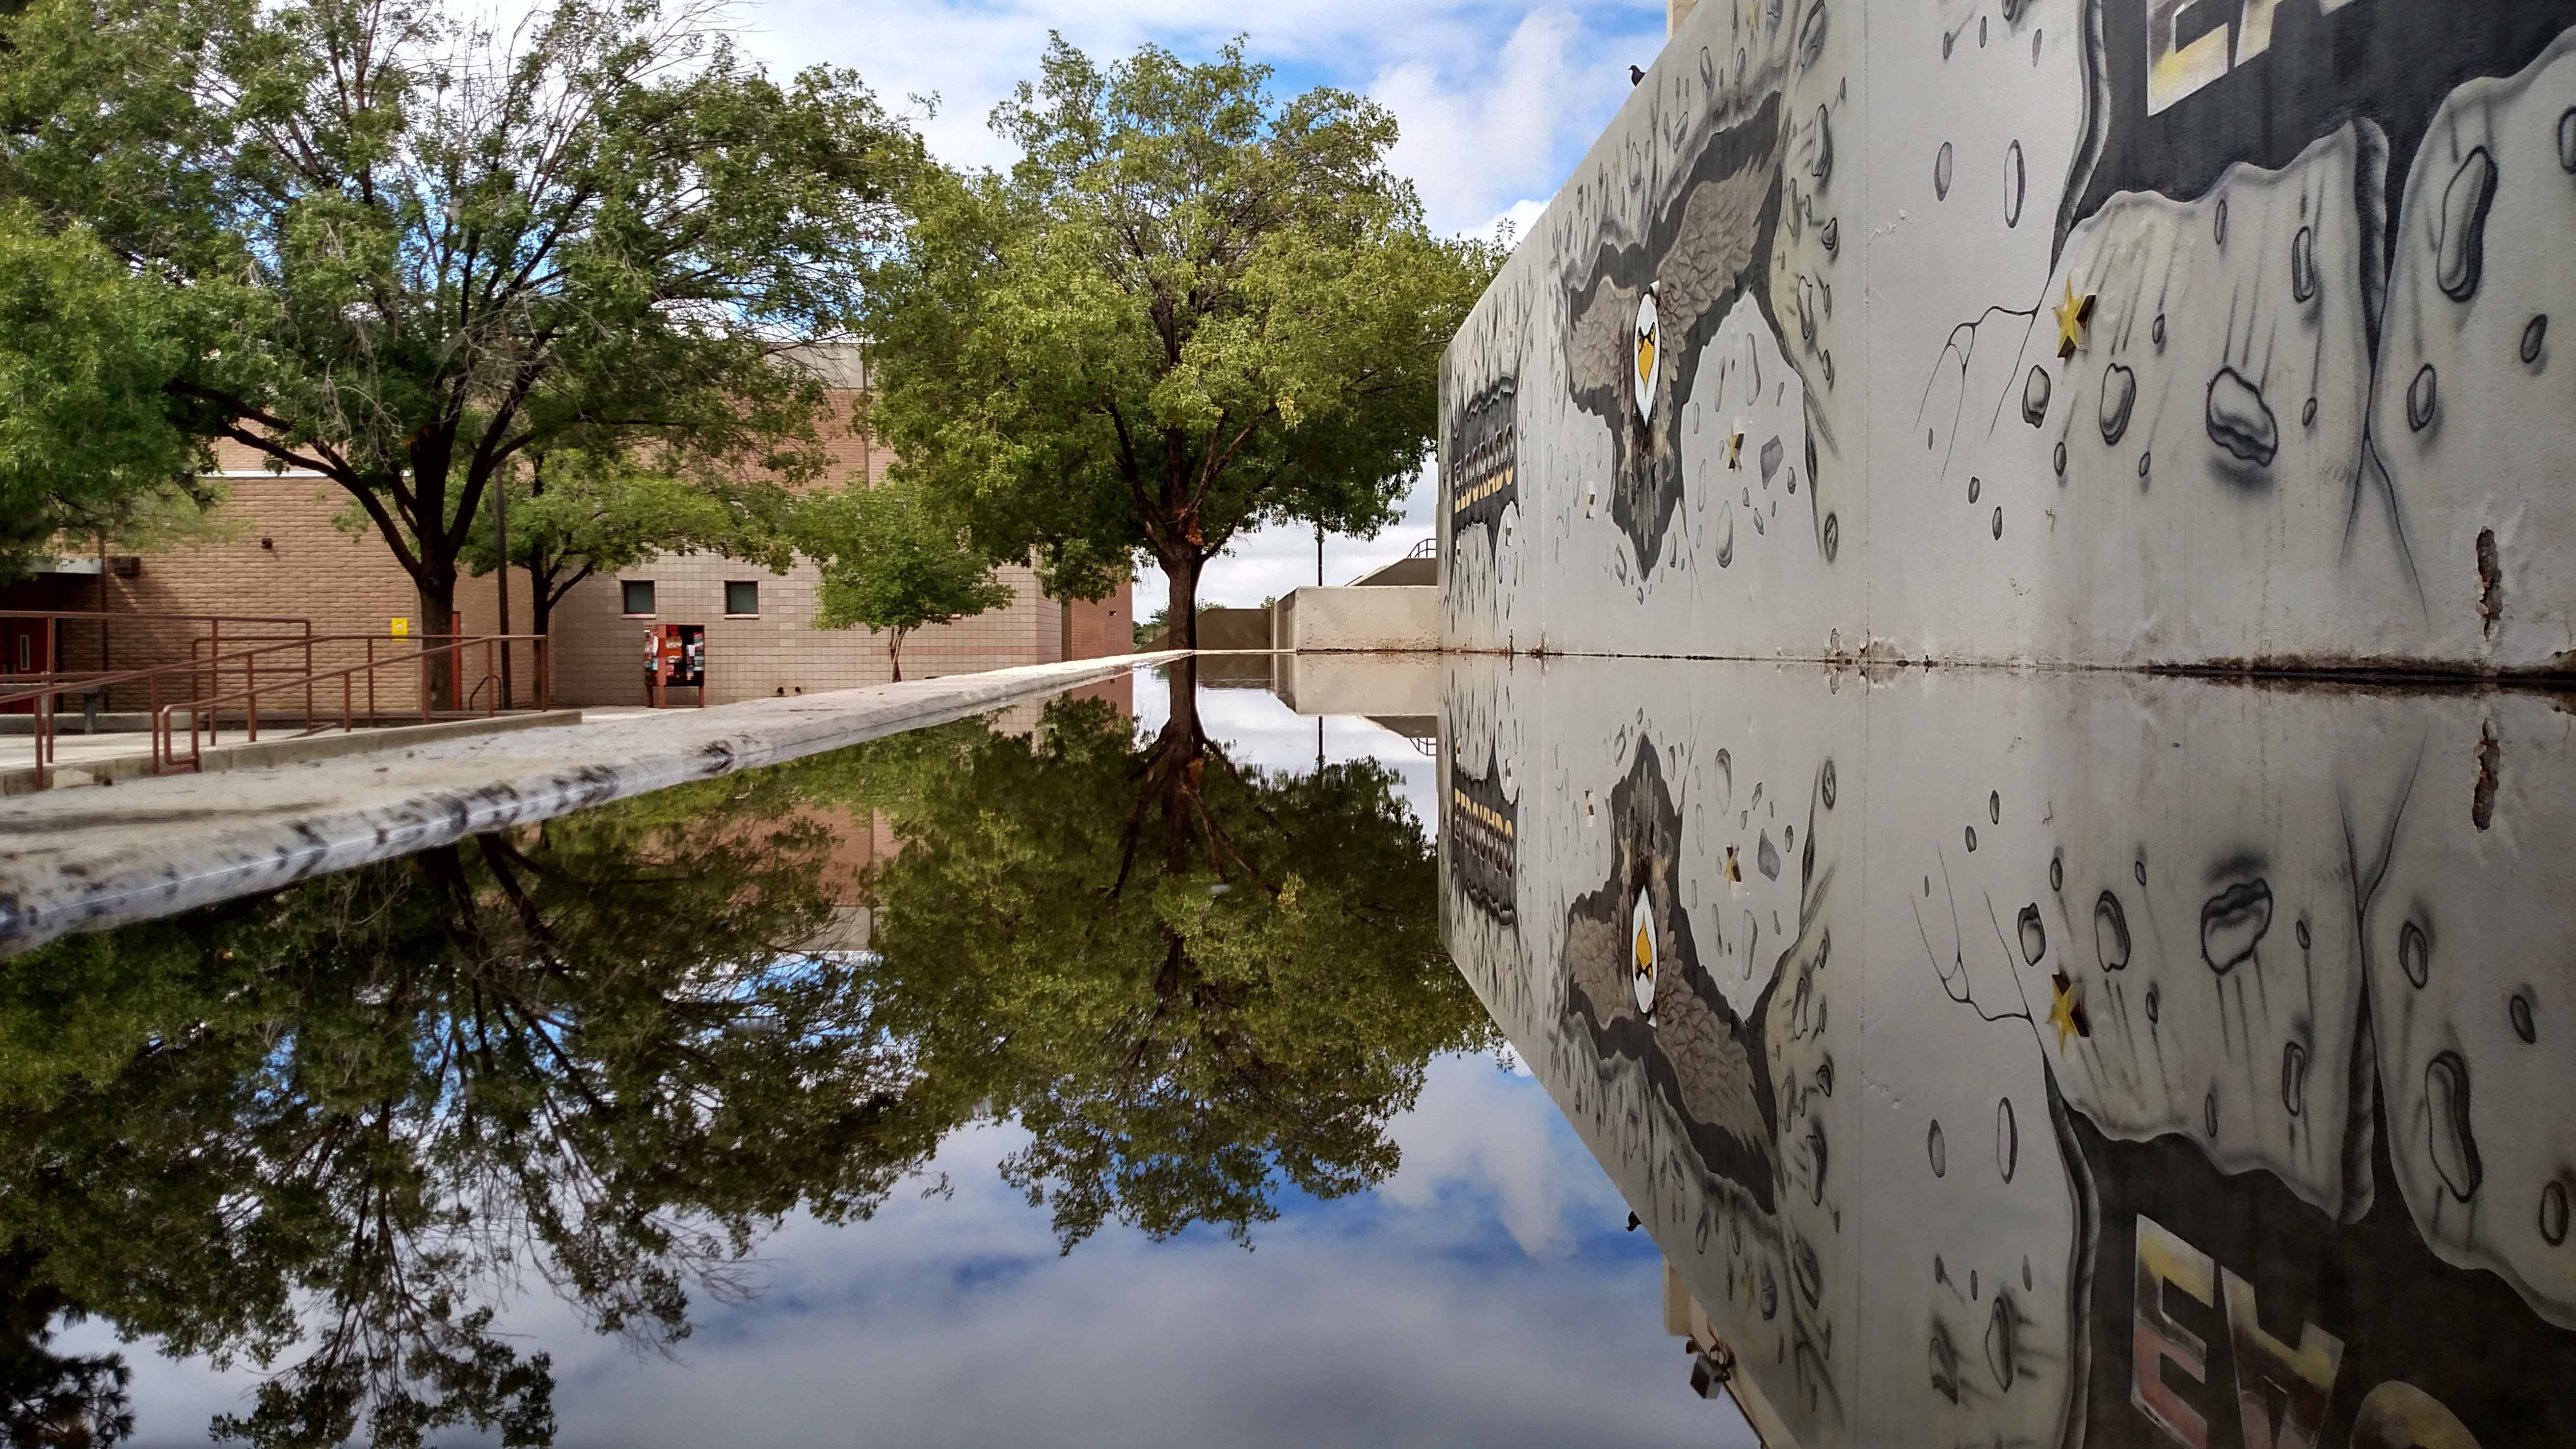
tree, water, outdoor, wall, river, canal, environment, reflection, waterway